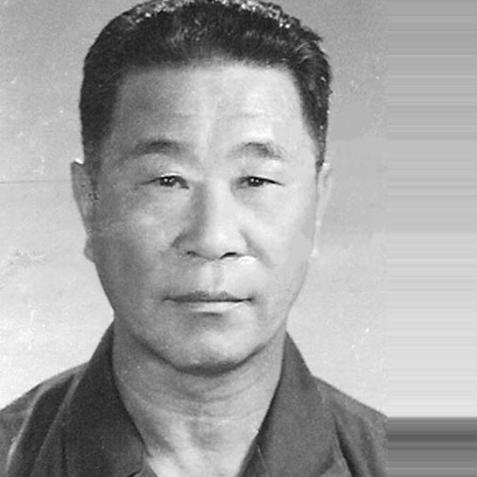
Age: 59